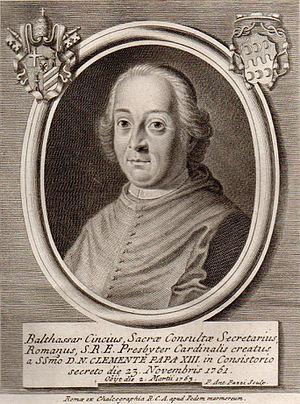
Baldassare Cenci, iuniore est un cardinal italien du XVIIIᵉ siècle.